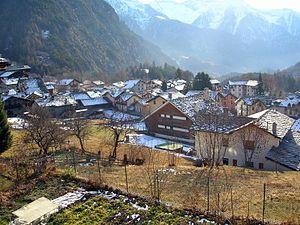
Brusson est une commune italienne alpine de la région Vallée d'Aoste, située dans le moyen Val d'Ayas.